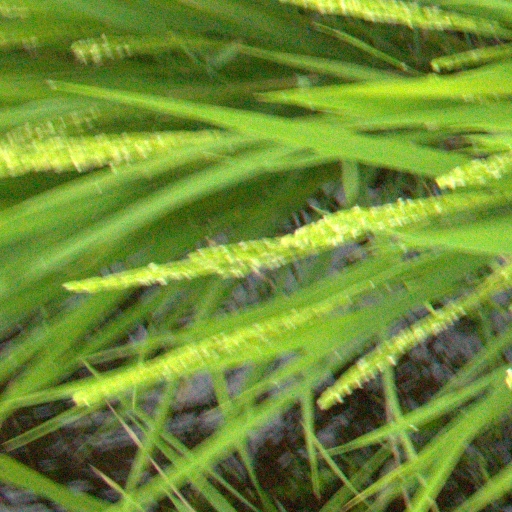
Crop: rice